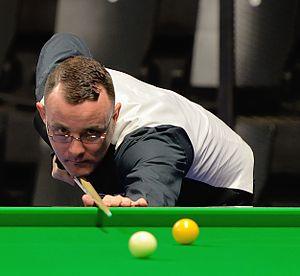
Martin Gould, né le 14 septembre 1981 à Harrow, est un joueur de snooker professionnel anglais.